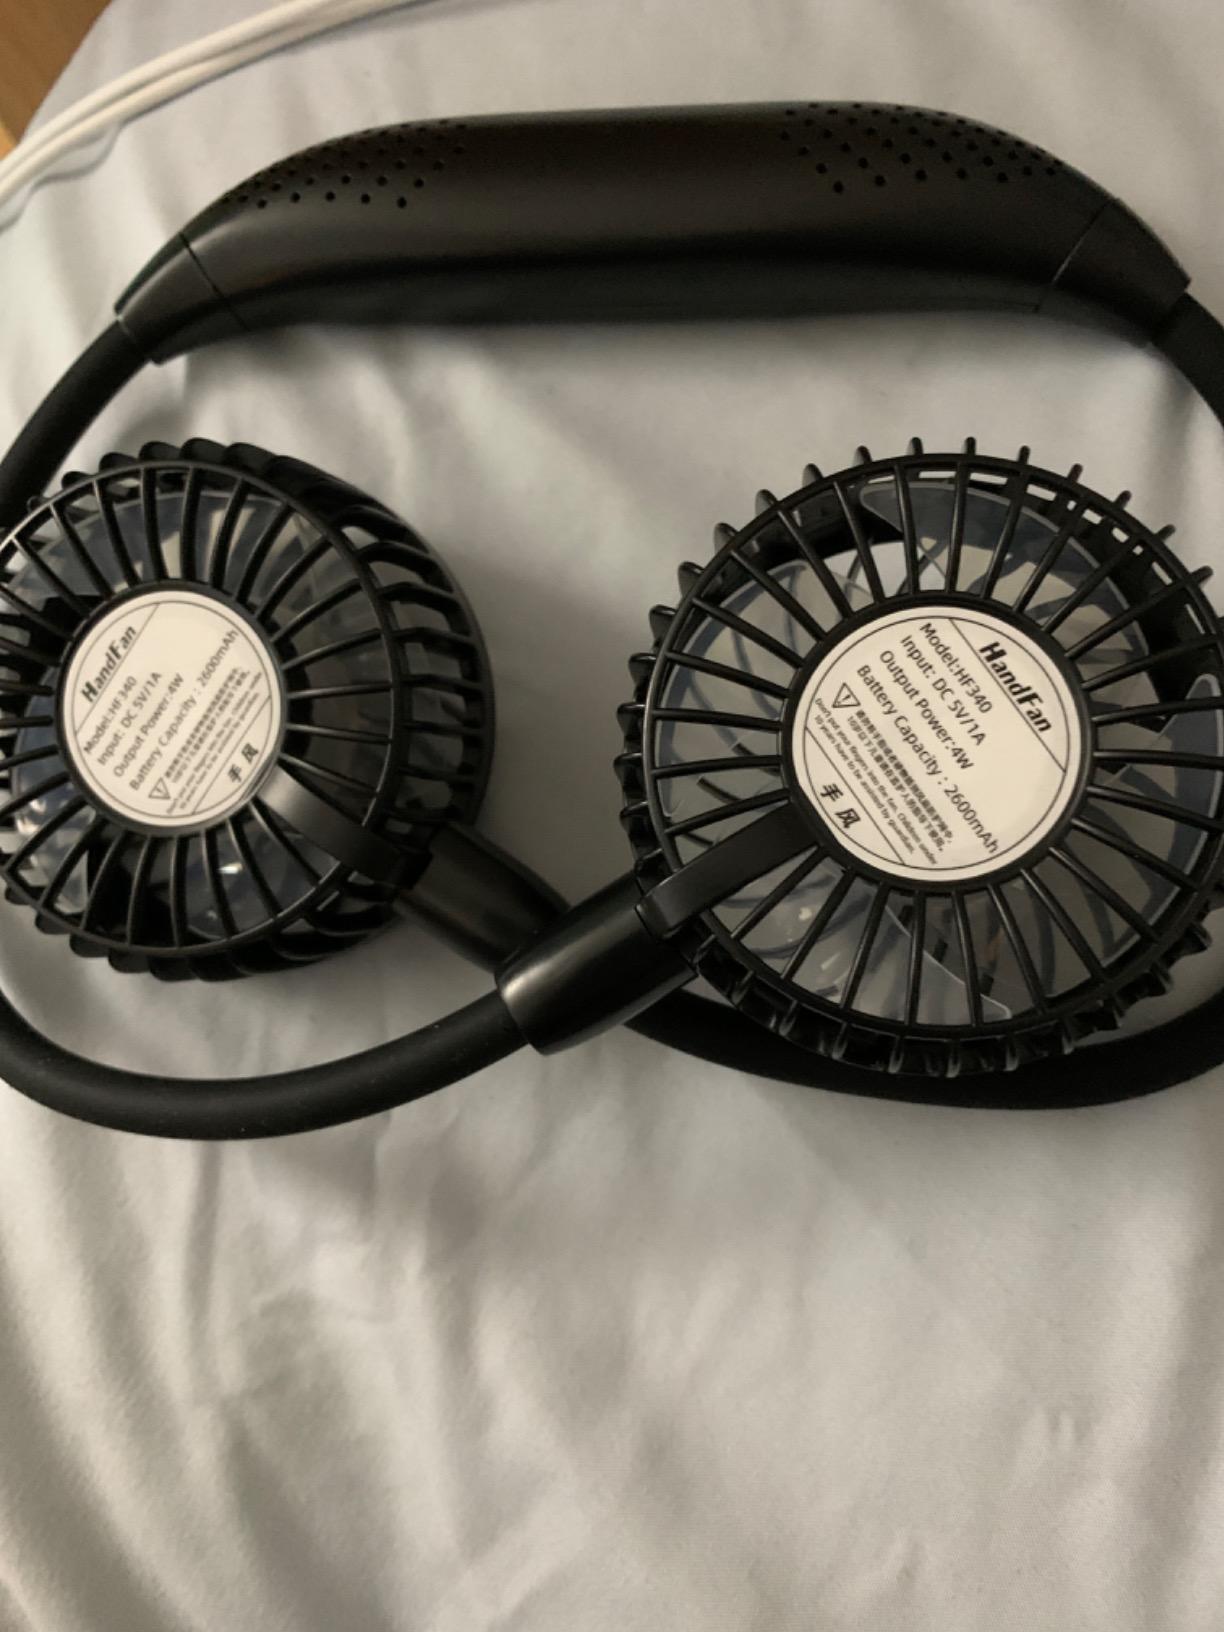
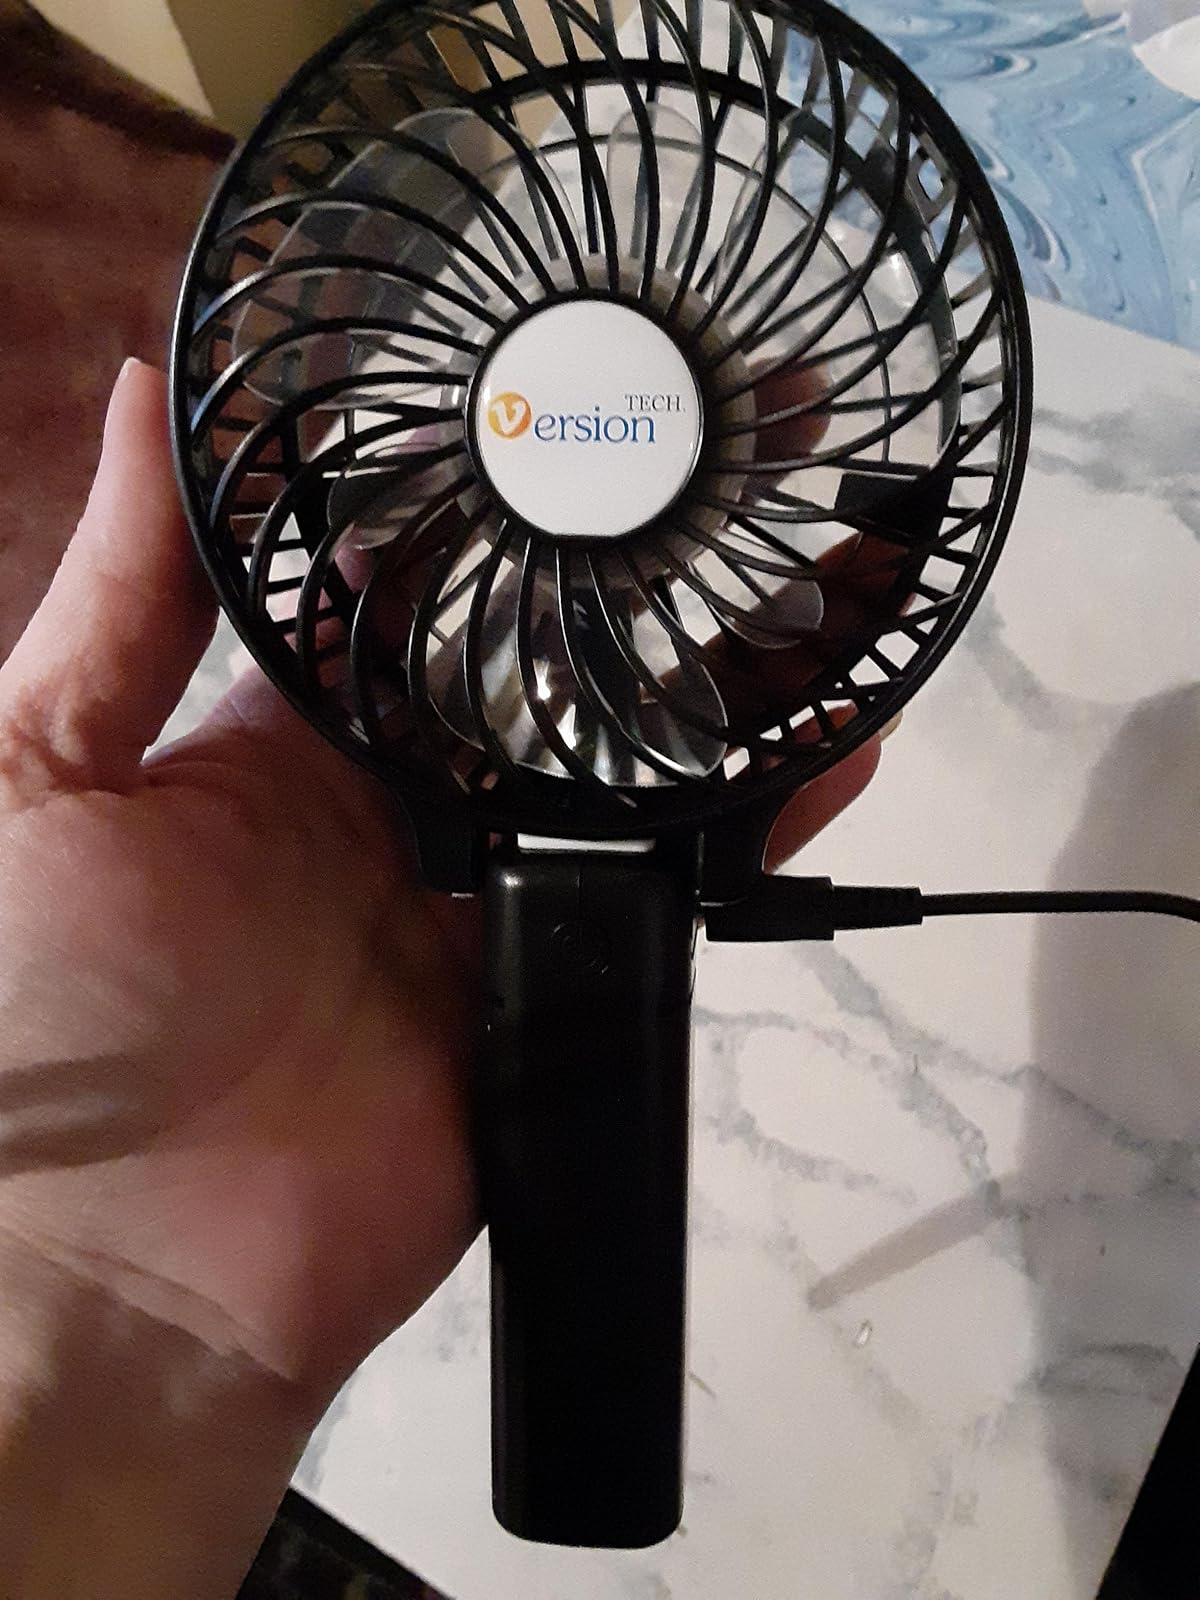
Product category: fan
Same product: no